Stradanus

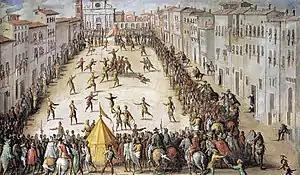
"Ball game on the Piazza Santa Maria Novella in Florence"

Stradanus was one of the artists involved in the decoration of the Studiolo of Francesco I, the small, windowless barrel-vaulted room in the Palazzo Vecchio commissioned by Francesco I de' Medici and completed between 1570 and 1575 after designs by Vasari. The room was a Wunderkammer (Hall of Wonders), containing a vast collection of rare and precious items such as gems, medals, precious metals, carvings, pharmaceuticals and animal exhibits. Representations of the four elements (earth, air, fire and water) covered each wall. Stradanus contributed two paintings to the decoration of the Studiolo: "" and "Circe transforms the companions of Ulysses".